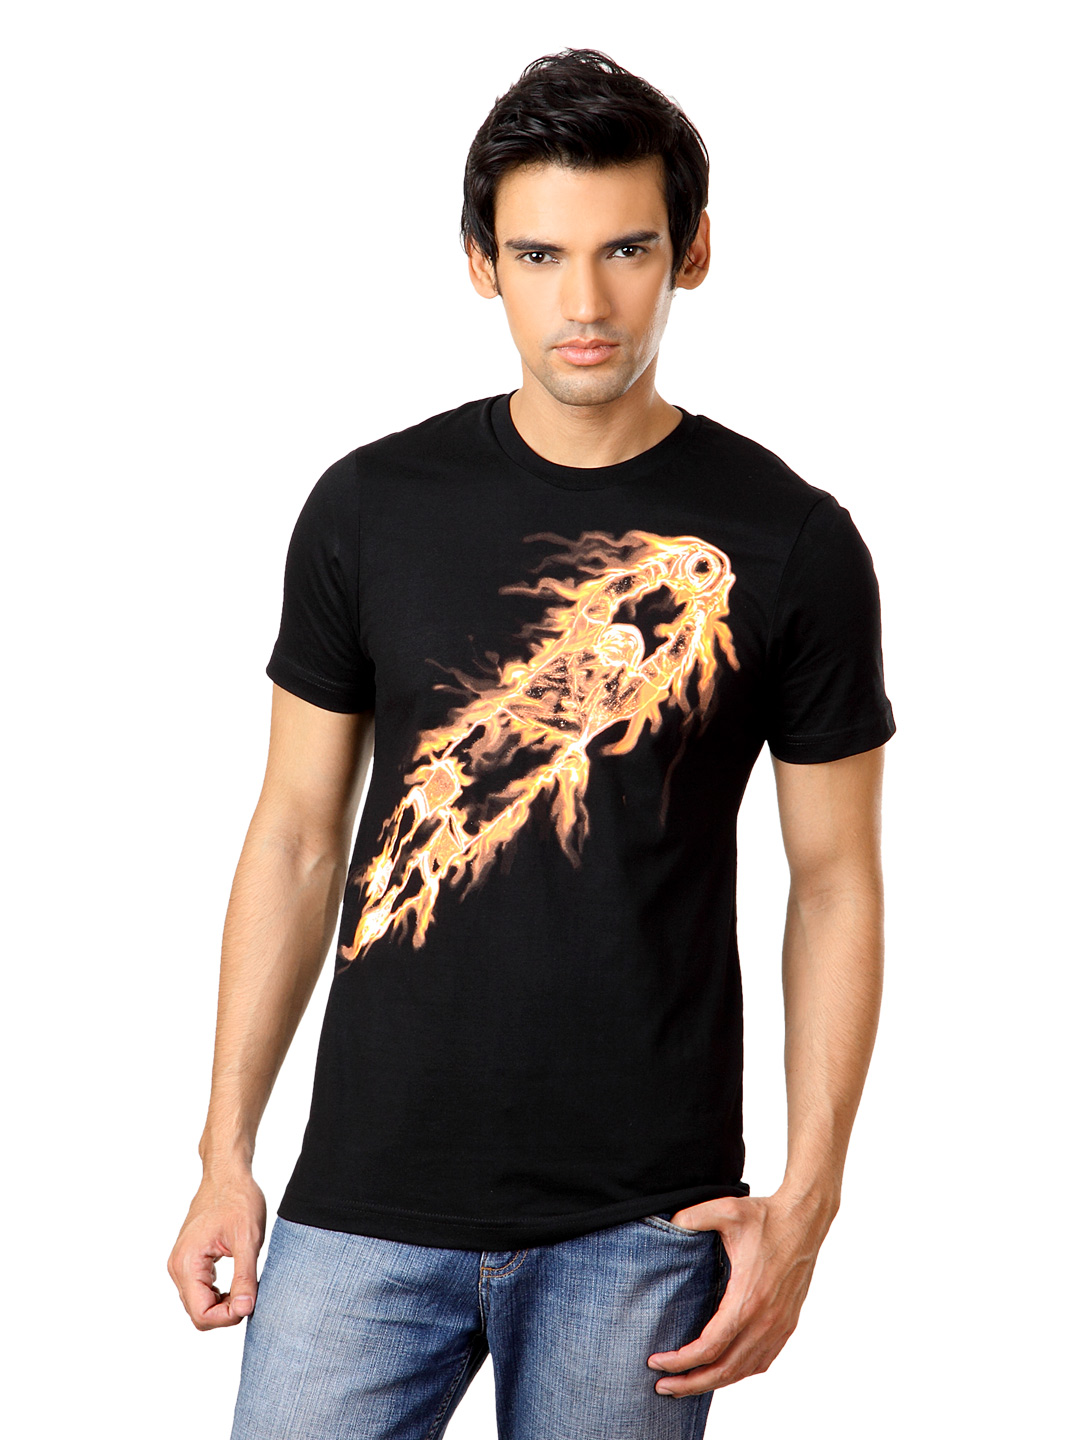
ADIDAS Men Black Printed T-shirt
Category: Apparel / Topwear / Tshirts
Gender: Men
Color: Black
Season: Summer 2010
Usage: Casual